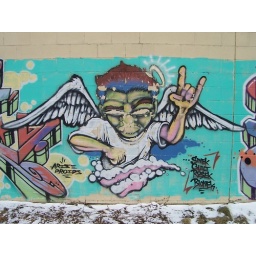
Some strange wall graffiti on a building in Canton, Ohio. Looks like someone intentionally scratched the eye paint off.